River (Eminem song)

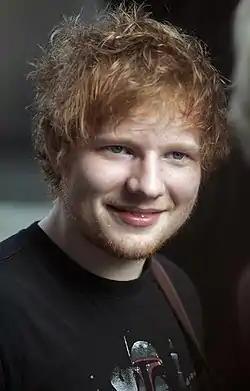
Ed Sheeran served as the featured vocalist on the song.

The song was released on the radio on January 5, 2018. An audio video was uploaded to Eminem's YouTube channel on December 15, 2017. As of October 3, 2021, the video has over 208 million views.